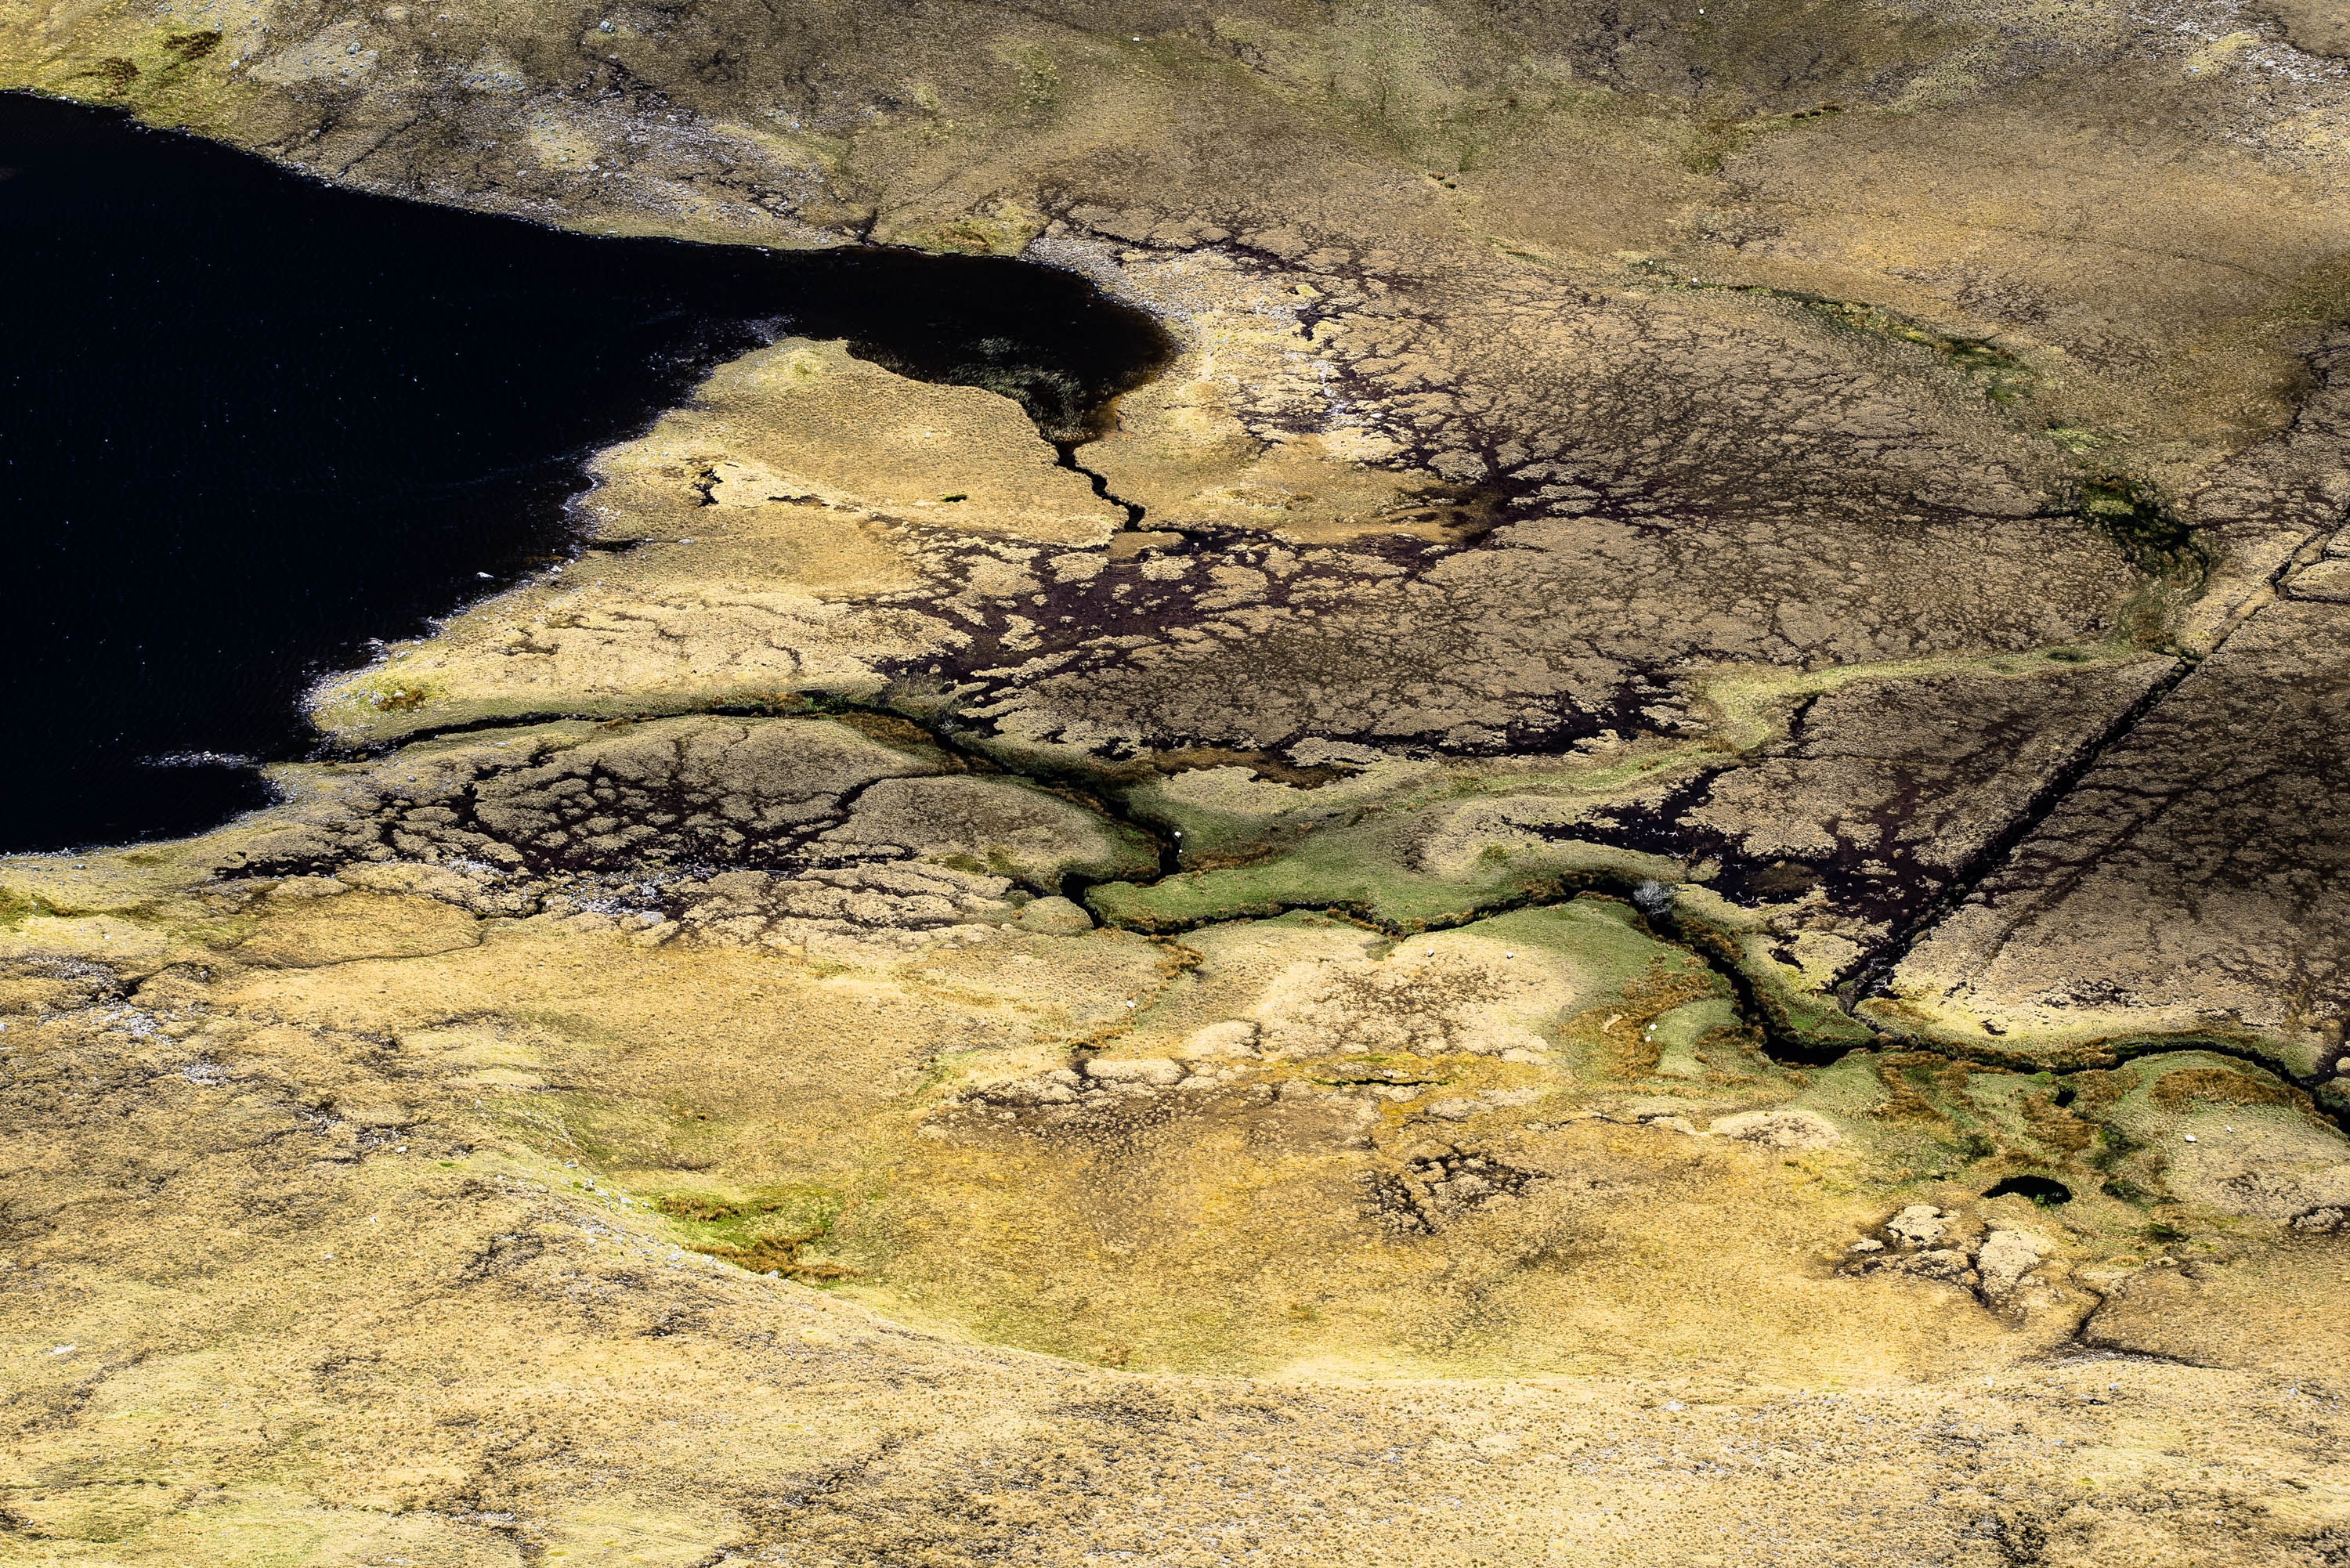
rock, wilderness, river, wildlife, soil, fauna, from above, geology, ireland, tourmakeady